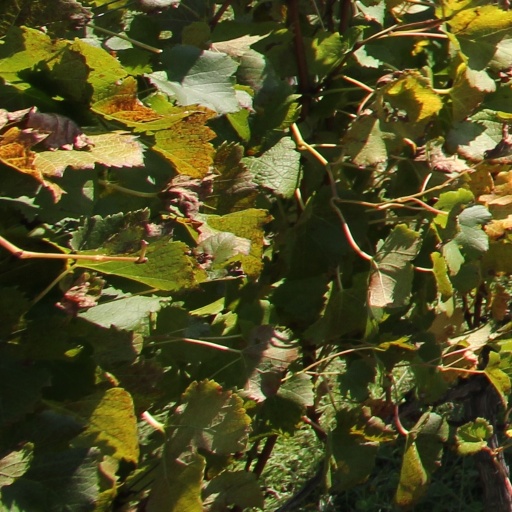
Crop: grape